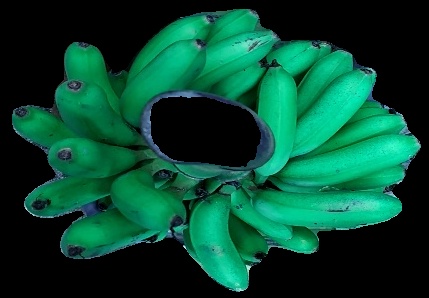
Variety: rasbale
Grade: grade1